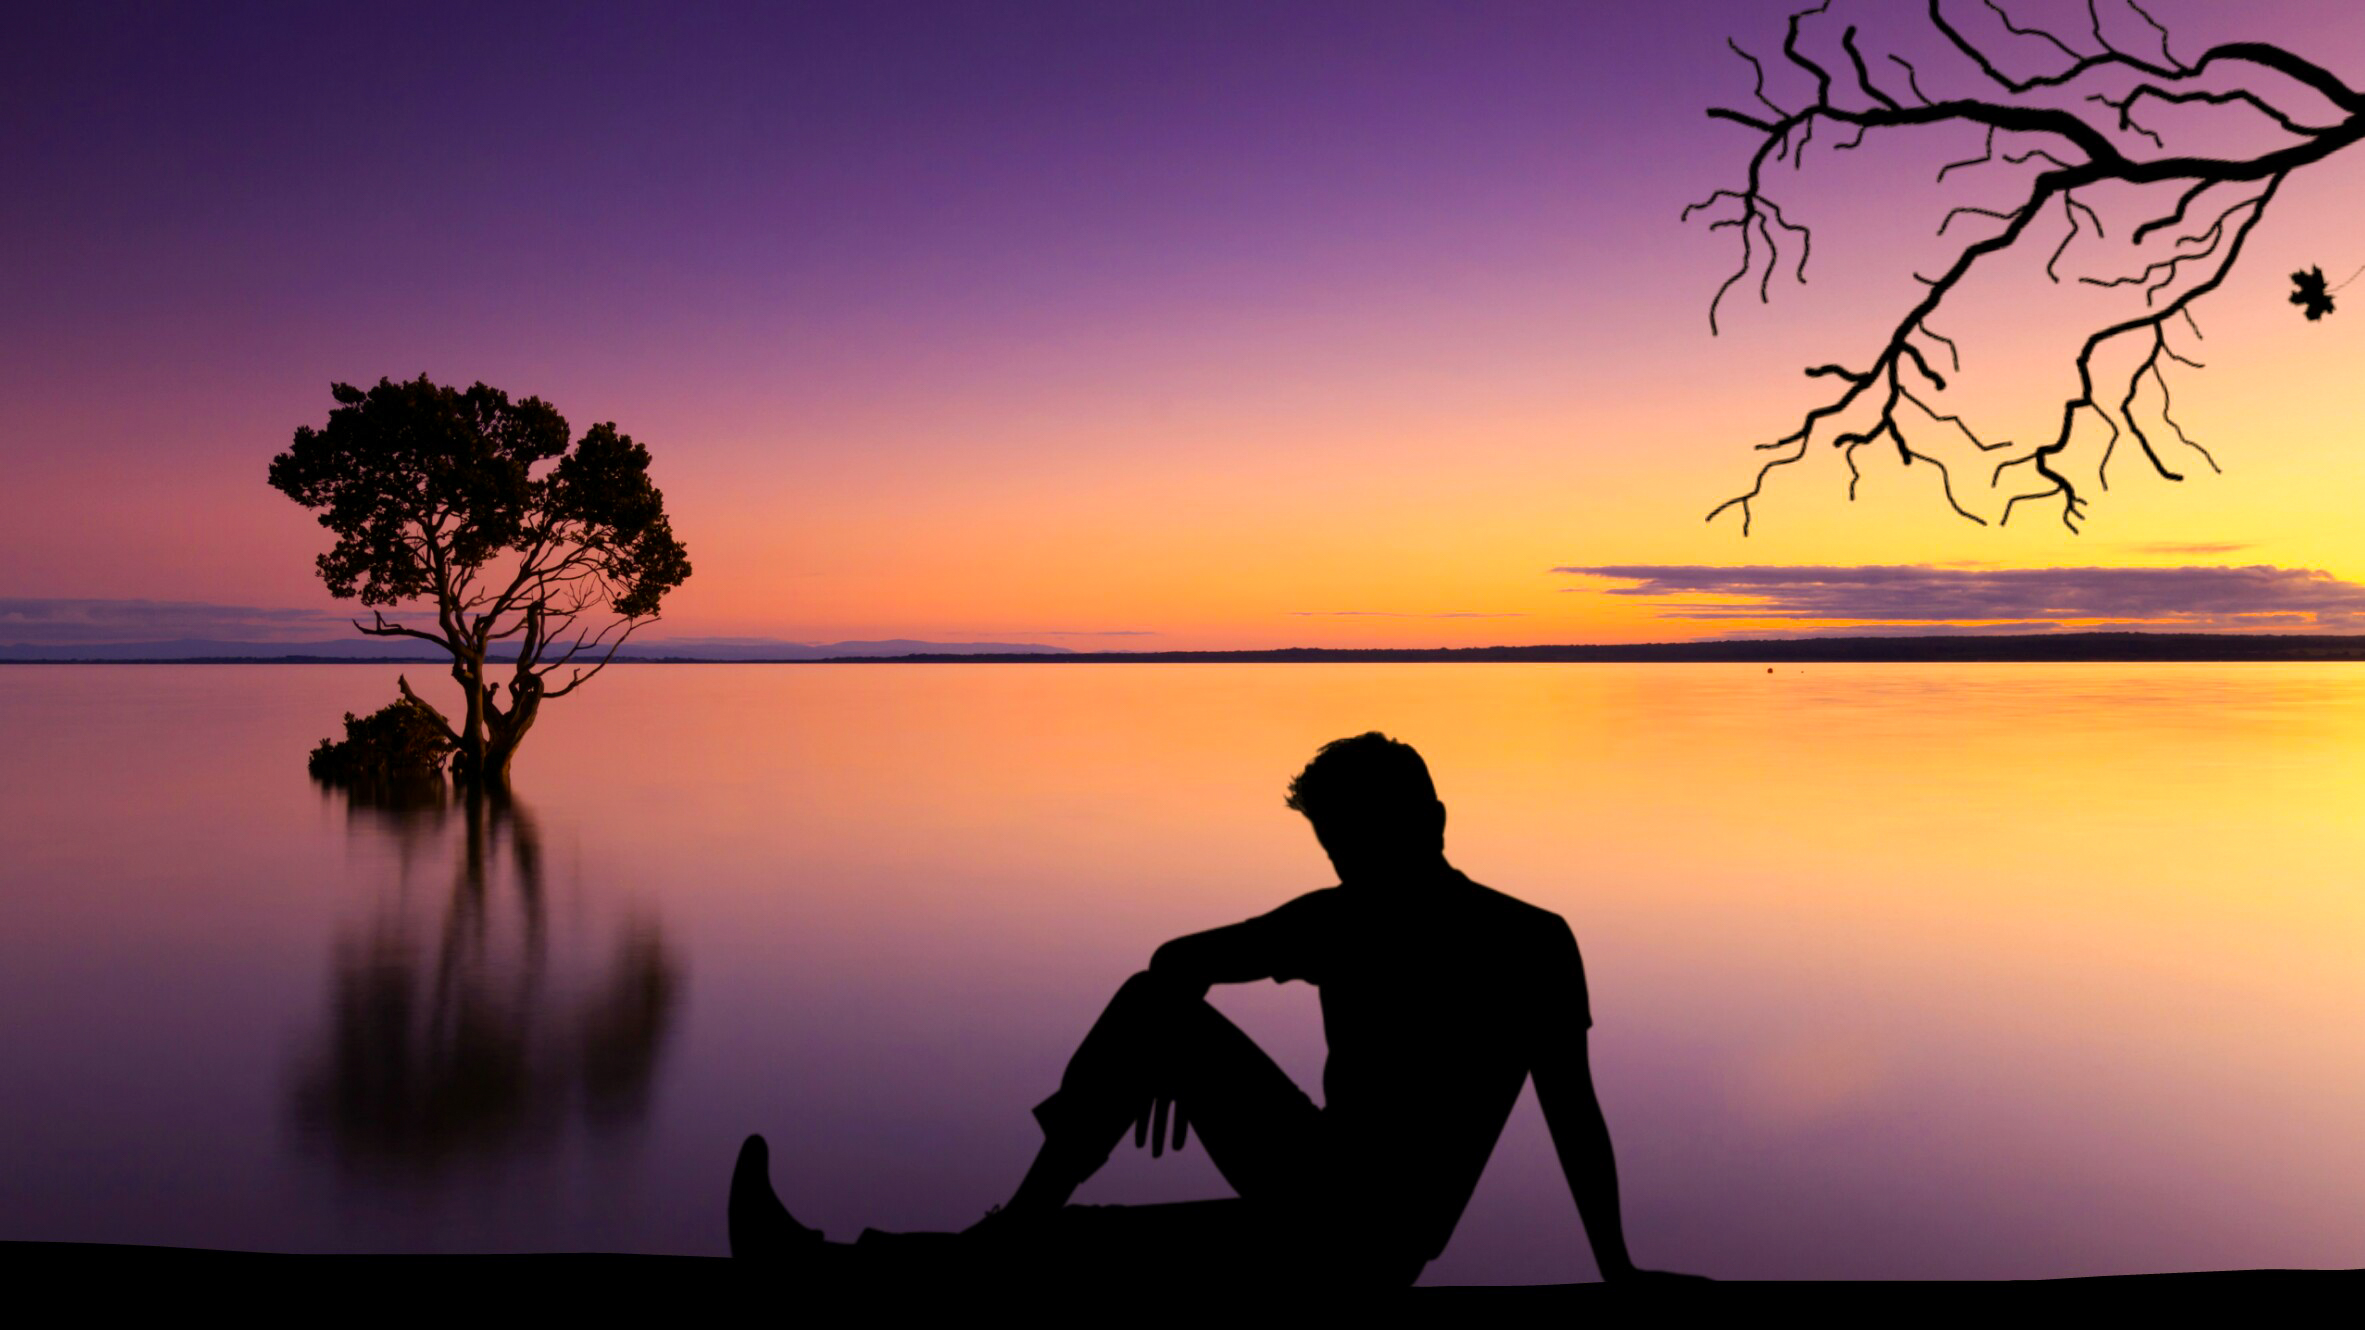
relaxtion, man, meditating, vacation, sunset, tree, water, silhouette, nature, landscape, sky, sunrise, calm, horizon, morning, evening, reflection, afterglow, dusk, dawn, stock photography